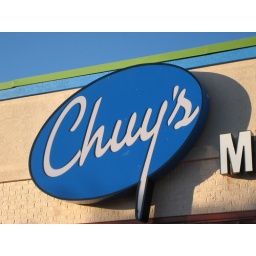
Outside building sign at Chuys Restaurant in Cool Springs Tennessee